Grigorovich M-5

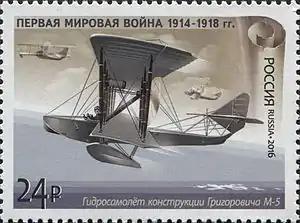
M-5 on a 2016 Russian stamp

Grigorovich M-5 (alternative designation Shch M-5, sometimes also Shchetinin M-5) was a successful Russian World War I-era two-bay unequal-span biplane flying boat with a single step hull, designed by Grigorovich. It was the first mass production flying boat built in Russia.